Woodhaven and Cross Bay Boulevards buses

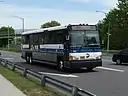
A 2008 Motor Coach D4500CT (2232) on the current Starrett City-bound BM5 at North Conduit Avenue/88th Street

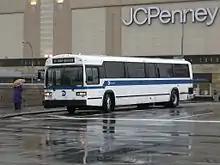
An MCI Classic bus (5887; now retired) on the Q11 laying over near Queens Center.

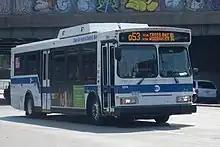

The Q11 began service in 1918 under Liberty Bus Transportation, also known as New York City Department of Plant & Structures Route 64, between Woodhaven and Howard/Hamilton Beach.